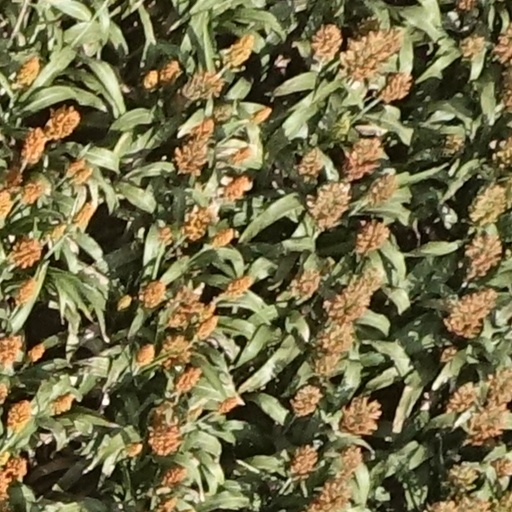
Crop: sorghum